Club good

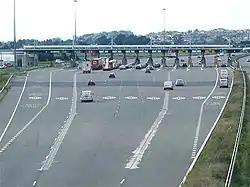
A noncongested toll road is an example of a club good. It is possible to exclude someone from using it by simply denying them access but it is not a rival good since one person's use of the road does not reduce its usefulness to others.

Club goods (also artificially scarce goods, toll goods or quasi-public goods) are a type of good in economics, that are excludable (unlike public goods) but non-rivalrous, at least until reaching a point where congestion occurs.